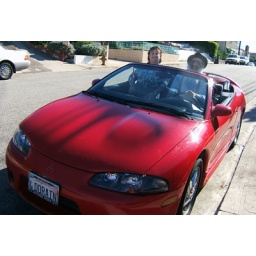
And a little red convertible in LA